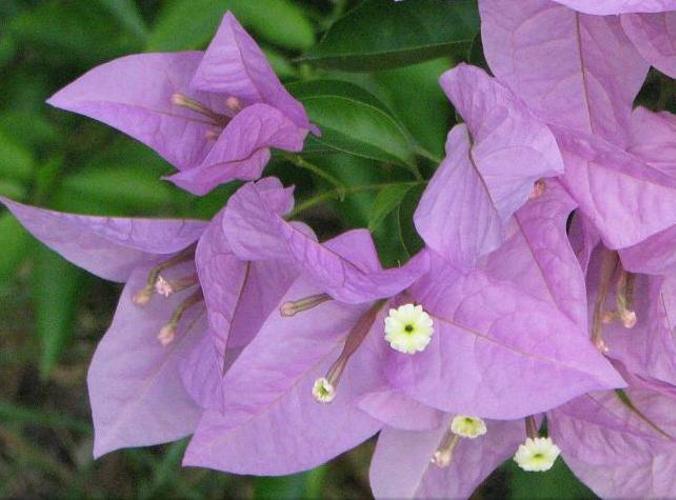
Label: bougainvillea